Vytautas Šulskis

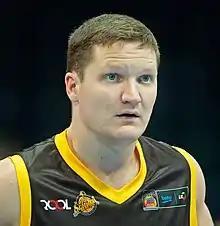
Šulskis in 2015 with Šiauliai

Vytautas Šulskis (born August 8, 1988) is a Lithuanian professional basketball player.